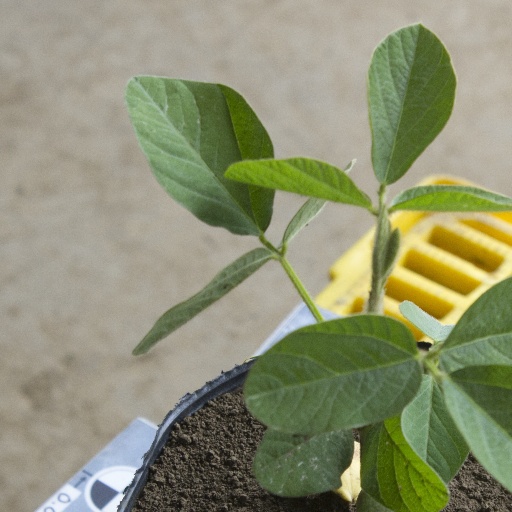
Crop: soybean